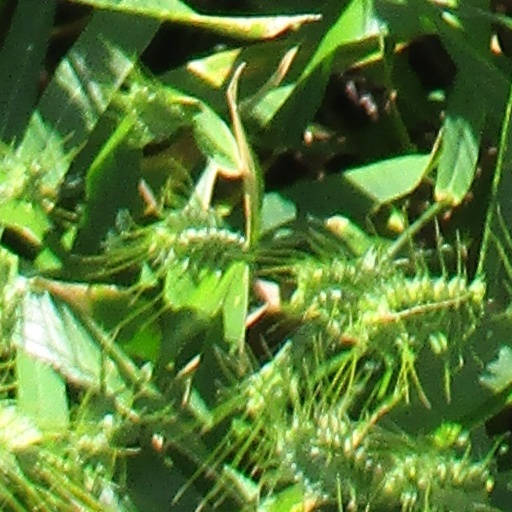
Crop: wheat